Coria Cathedral

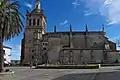
North façade.

The Catedral of Saint Mary of the Assumption is a Roman Catholic church located in the town of Coria, Region of Extremadura, Spain.